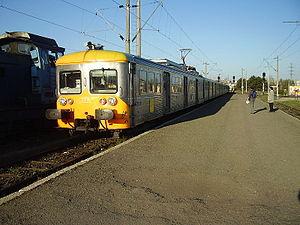
La Z 6100 est une ancienne rame automotrice électrique monocourant 25 kV assurant des missions de train de banlieue en Île-de-France pour la SNCF. Ces rames ont été livrées de 1965 à 1971 en trois sous-séries. Elles desservaient le réseau Transilien Paris-Nord. Caractérisée par une caisse en acier inoxydable, elle est surnommée « rame inox », « p'tit gris », « canette », « boîte de conserve », « guy-degrenne », « couscoussière » ou encore « le grille pain ».
Les Chemins de fer roumains sont l'entreprise publique responsable de l'exploitation du réseau ferré roumain.